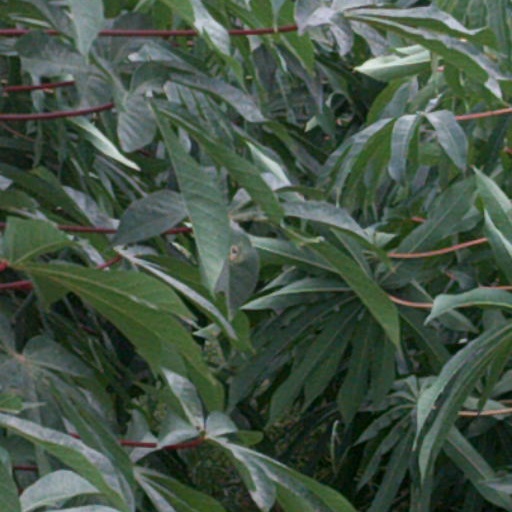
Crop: cassava